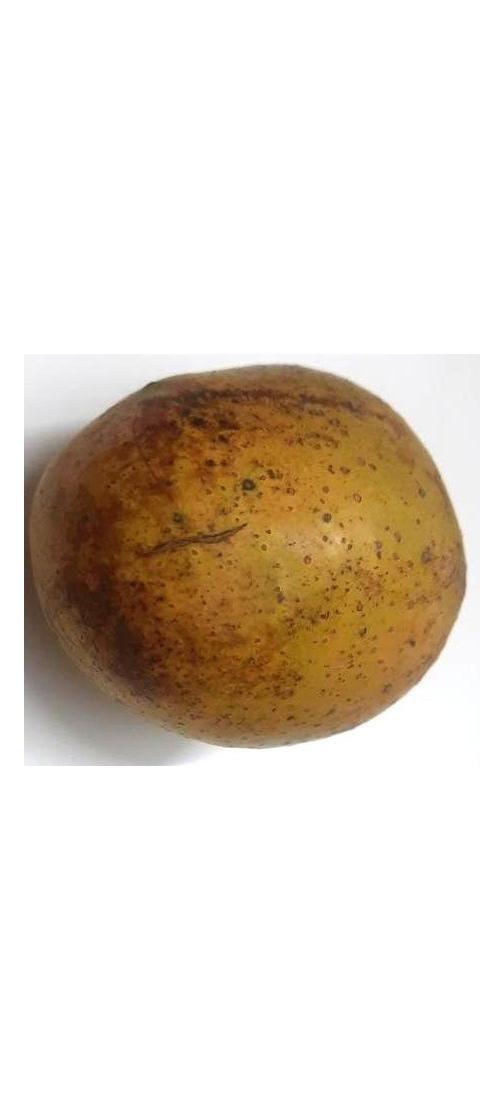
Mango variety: Gourmoti